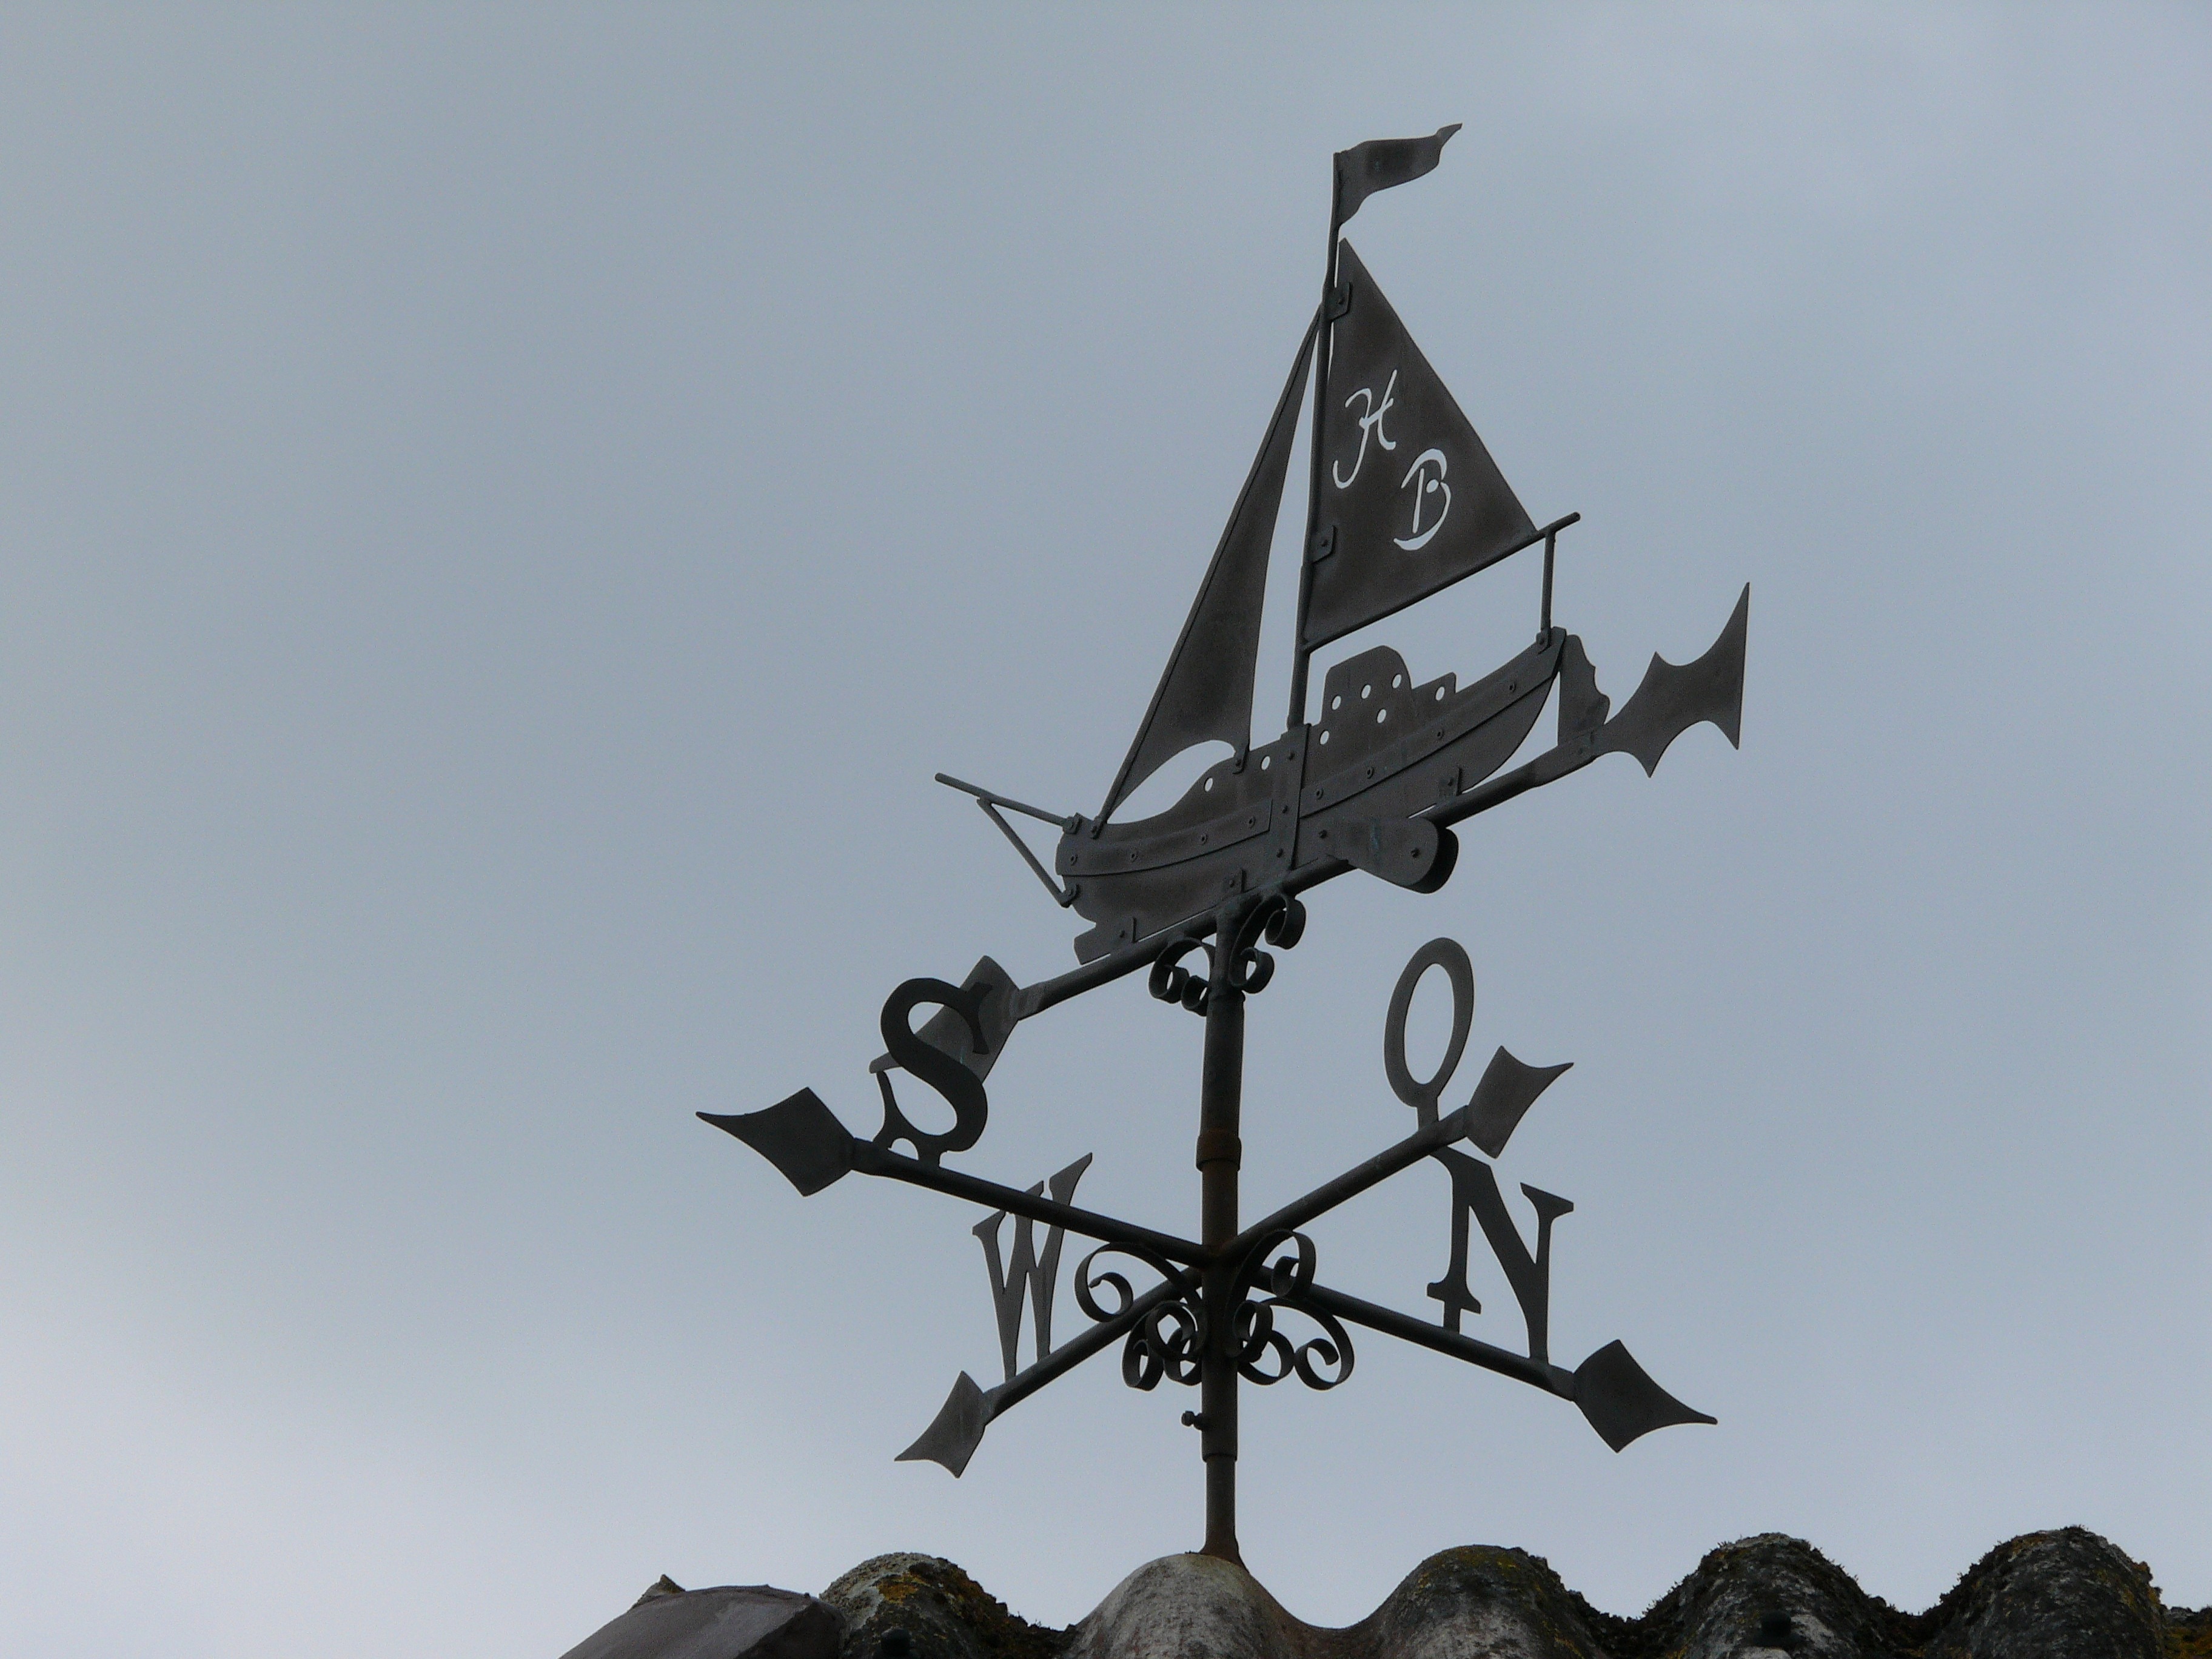
sky, wind, monument, airplane, aircraft, vehicle, aviation, weather, metal, wind direction indicator, jet aircraft, wind indicator, fighter aircraft, military aircraft, atmosphere of earth, wind direction sensor